Mike Medavoy

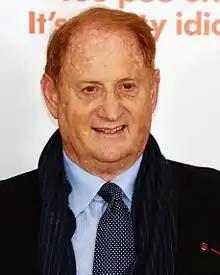
Medavoy in May 2012

Morris Mike Medavoy (born January 21, 1941) is an American film producer and business executive. He co-founded Orion Pictures and currently serves as chairman and CEO of Phoenix Pictures. He previously held leadership roles at TriStar Pictures and United Artists.